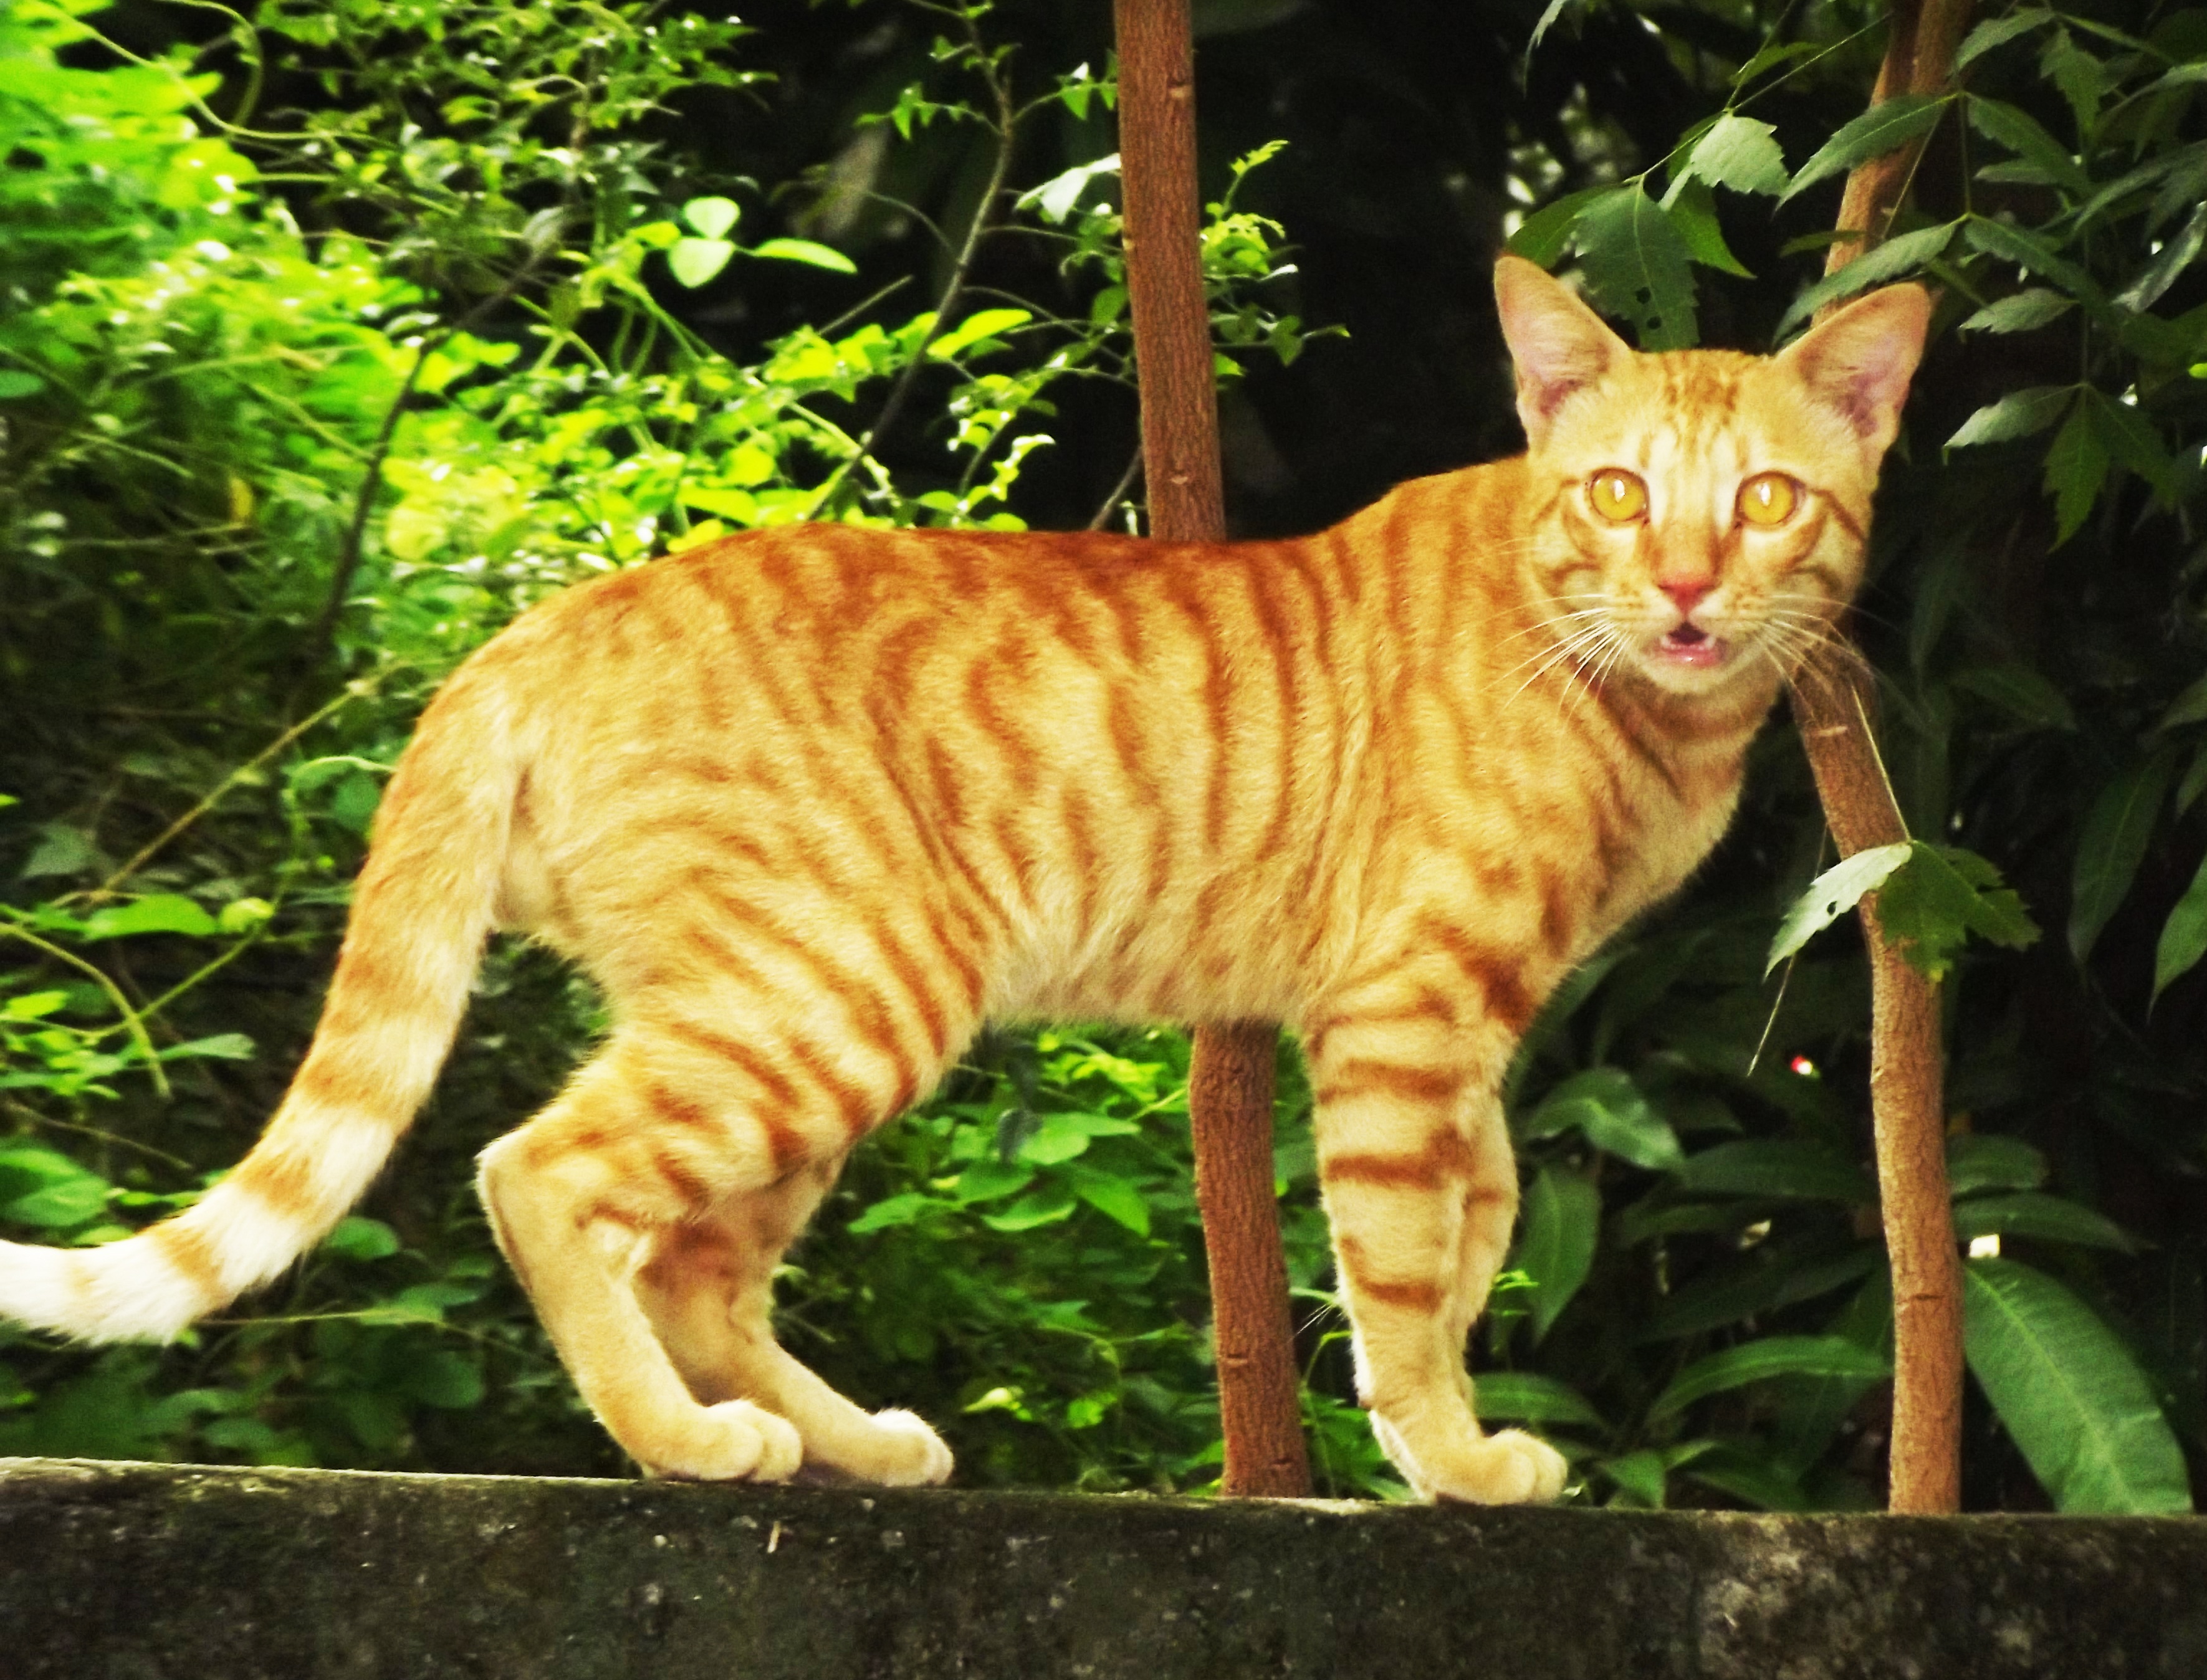
cat, mammal, fauna, vertebrate, bengal, brown cat, my home cat, cat shown like tiger, wild cat, small to medium sized cats, cat like mammal, domestic short haired cat, rusty spotted cat, ocicat, toyger